Belarus–European Union border crisis

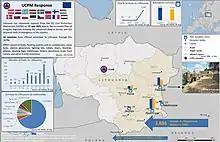
Migrant influx into Lithuania provoked by the border crisis

Ethnic and religious minorities from Iraq (Kurds and Yazidis) were the most frequent category of migrants. According to a CBC investigation, many fled persecution from the Islamic State, but also many migrants come from the Kurdistan Region, which is among the safest in the Middle East; they sought a better life abroad due to the lack of opportunities in the region. Thus most of the migrants were Iraqi Kurds but also included numbers of Iraqi Arabs, Syrians, Yemenites, and some from other regions in both Asia and Africa, including from Afghanistan and Cameroon, notwithstanding a number of Russians.